Euskirchen station

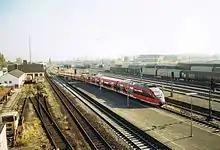
RB 23 "Voreifelbahn" service

Euskirchen station, apart from its forecourt, has not changed much structurally since the establishment of the new signal box at the station in 1973. The station building and platforms with their subway and canopies are now considered obsolete. Therefore, Deutsche Bahn announced in the spring of 2008 that it would modernise the station as part of a program for station modernisation throughout North Rhine-Westphalia. The station was upgraded and facilities for the disabled expanded. Parts of the western entrance building were demolished and a temporary bridge was erected at the eastern end of the platforms. The old underpass, the stairs up to the platforms and part of the roof were demolished completely and a new 70 m long and 6 m wide pedestrian underpass was built with three lifts and new staircases. The platforms were raised to a height of 76 cm to improve entrances and exits to trains. In addition, the pedestrian underpass and the platforms were equipped with tactile paving. The lighting, speakers, and information system were fundamentally renewed. This €8.3 million project was completed in mid November 2010.